Cadillac Commercial Chassis

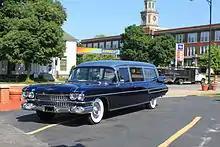
1959 Cadillac funeral coach

The Cadillac Commercial Chassis is a chassis that was built by the Cadillac division of General Motors. Produced from 1931 to 1979, the Commercial Chassis was constructed as an incomplete vehicle intended for use by coachbuilders for final assembly and fitment of bodywork. Produced on the D platform (exclusive to Cadillac) throughout its entire production, the Commercial Chassis was initially derived from the Series 355, shifting to the Series 75 from 1936 onward. Since 1960 they had a longer wheelbase by 16 cm.